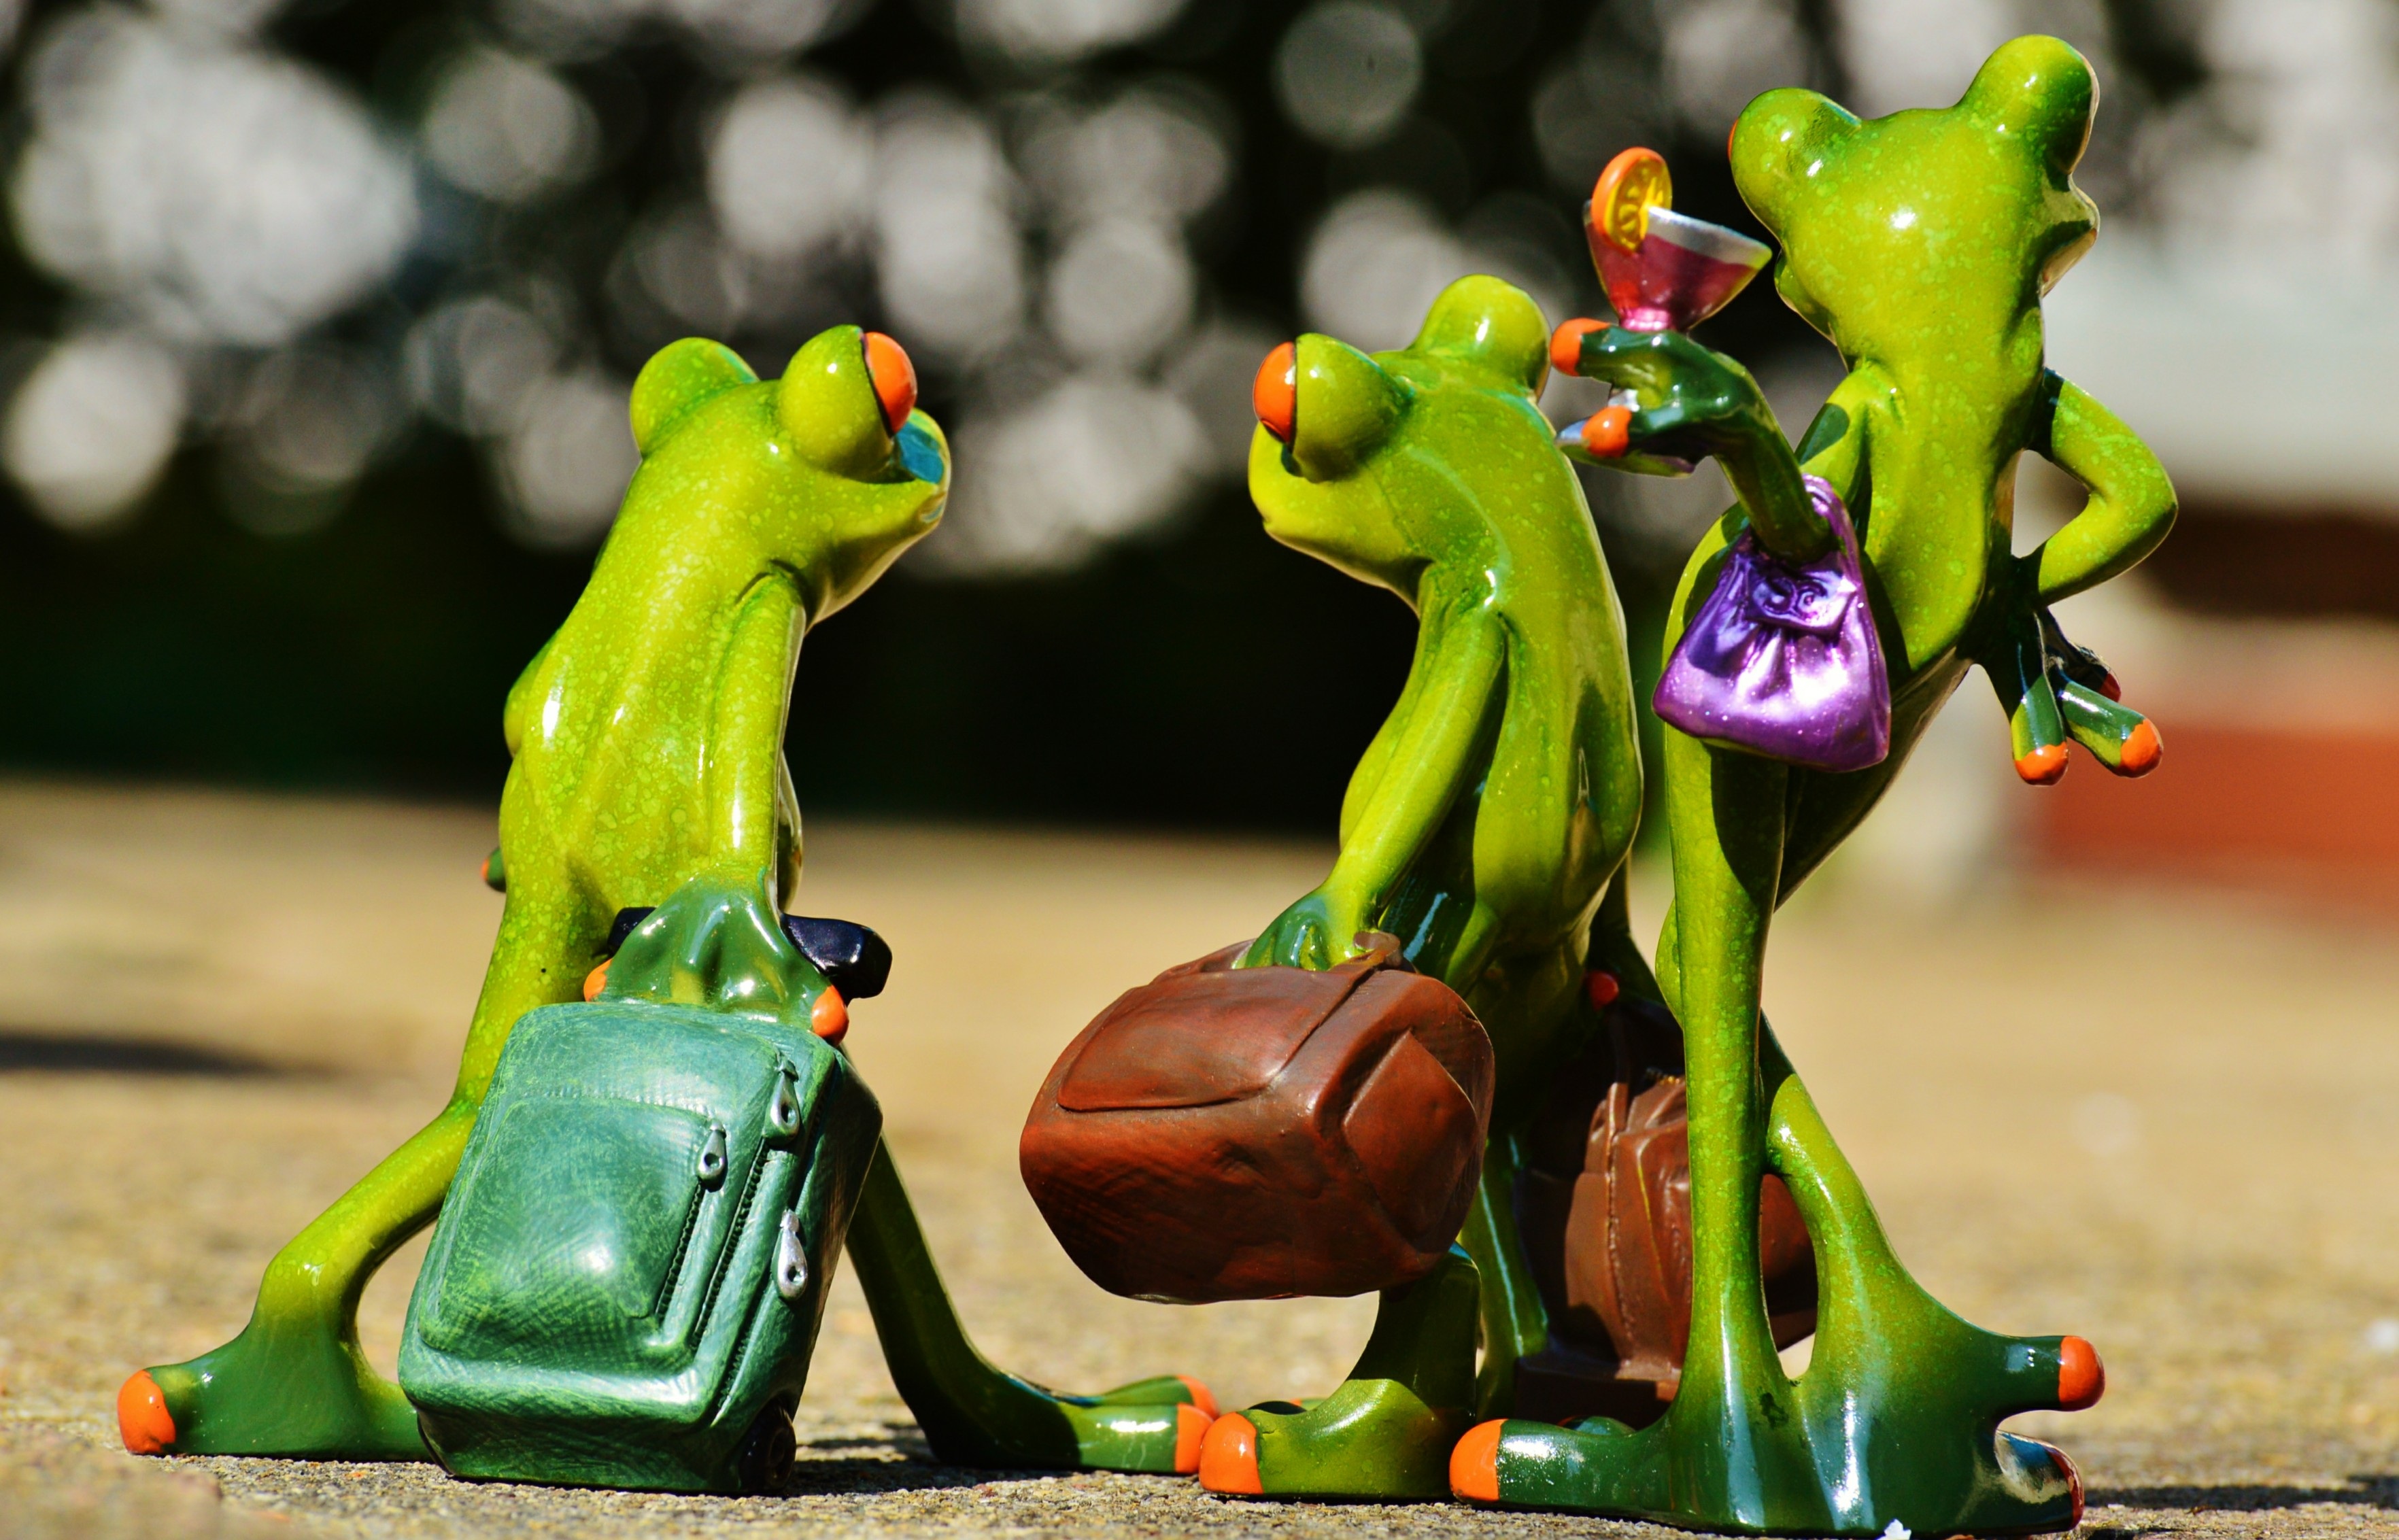
animal, cute, travel, green, color, holiday, frog, amphibian, toy, luggage, fun, figure, figurine, funny, frogs, macro photography, on the go, go away, holdall, army men